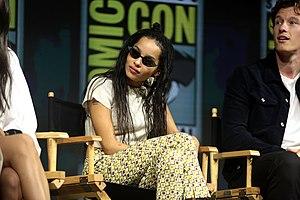
Zoë Kravitz est une actrice, chanteuse et mannequin américaine, née le 1ᵉʳ décembre 1988 à Los Angeles.